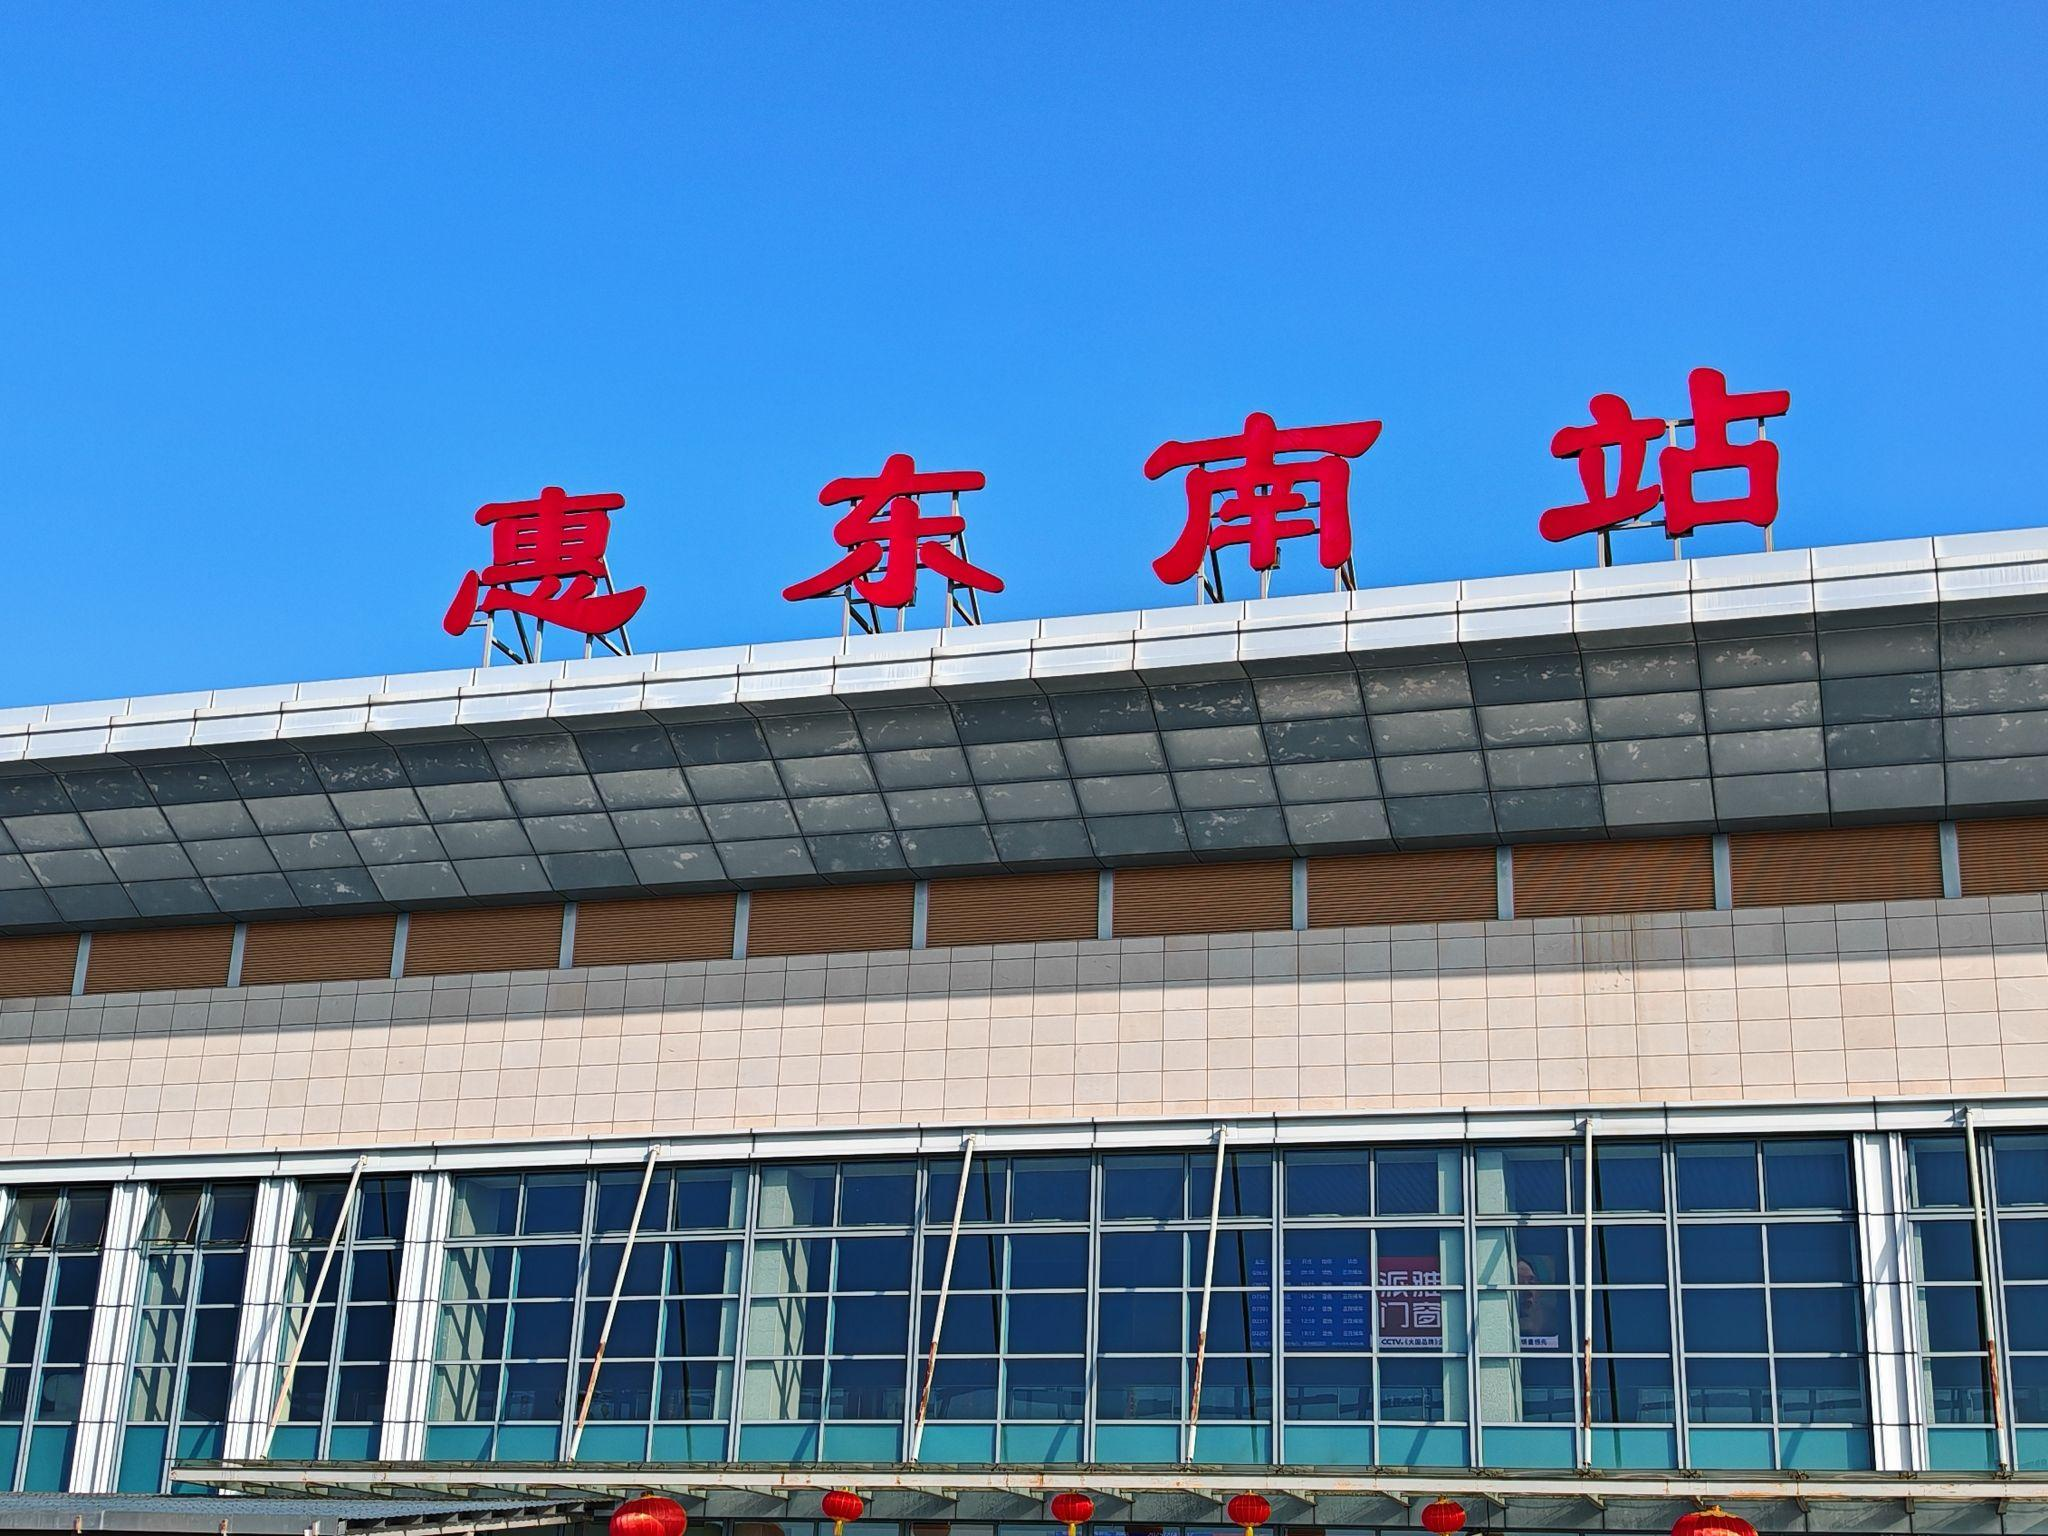
地标名称：惠东南站
所在城市：惠州市·惠东县